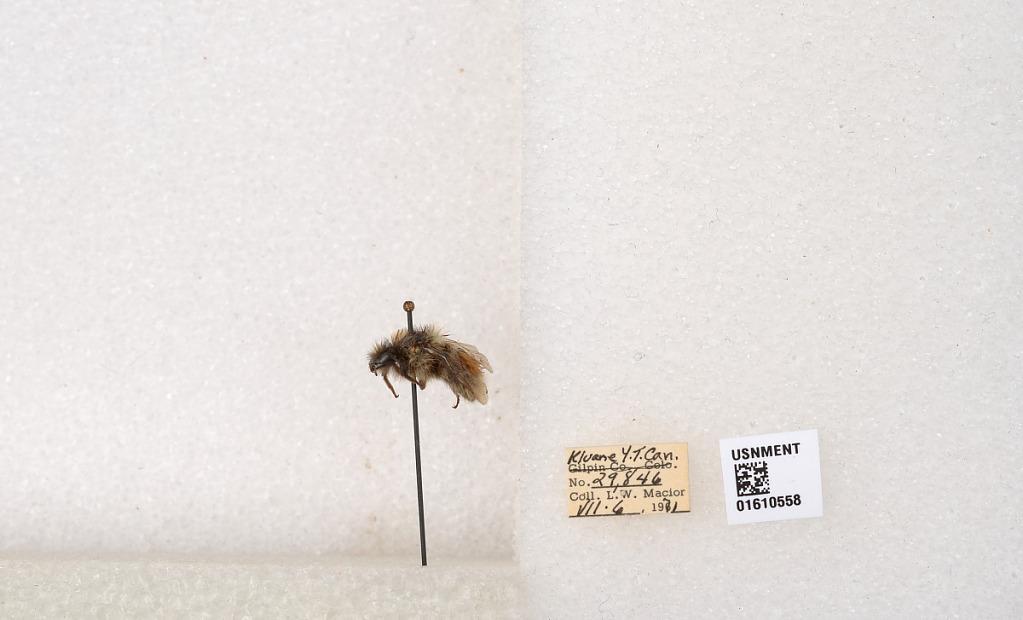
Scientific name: Bombus (Pyrobombus) sylvicola Kirby
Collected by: L. Macior
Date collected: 1971-7-6
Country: Canada
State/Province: Yukon Territory
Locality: Kluane National Park and Reserve
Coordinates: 60.7493, -139.504